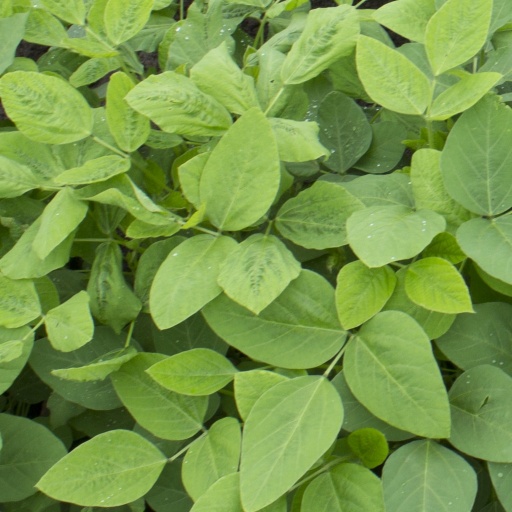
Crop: soybean